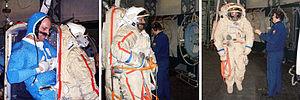
La combinaison spatiale Orlan est une famille de combinaisons spatiales semi-rigides conçues et fabriquées par la société russe NPP Zvezda. Elles ont été utilisées pour les sorties extravéhiculaires du programme spatial soviétique, de son successeur le programme spatial russe et par les programmes spatiaux chinois, européen et américain.